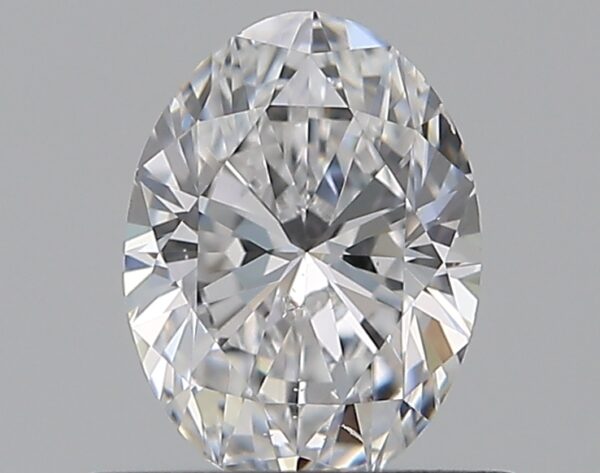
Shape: oval
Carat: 0.5
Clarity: SI1
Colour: D
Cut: EX
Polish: EX
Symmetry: VG
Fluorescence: F
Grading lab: GIA
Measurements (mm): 6.19 x 4.52 x 2.79